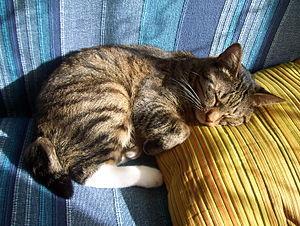
Le bobtail des Kouriles est une race de chat originaire des îles Kouriles en Russie. Ce chat est caractérisé par sa queue très courte formant un pompon, issue d'une mutation naturelle. La race existe à poil court et à poil long.